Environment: real
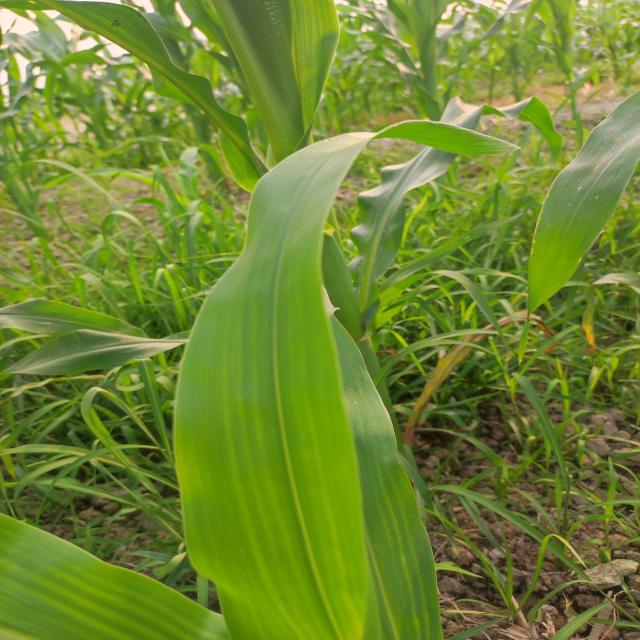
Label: healthy